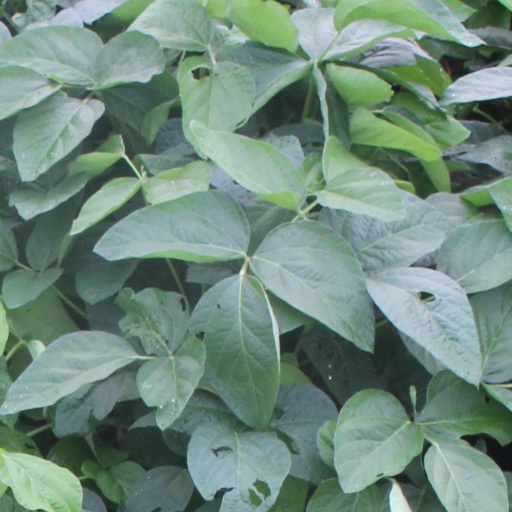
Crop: soybean